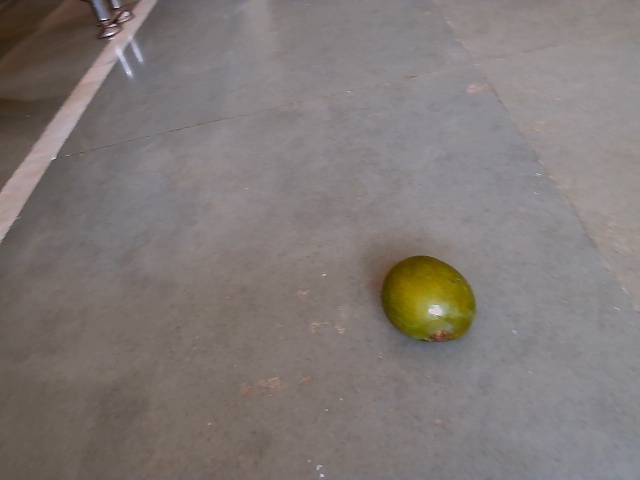
Label: Raw_Mango